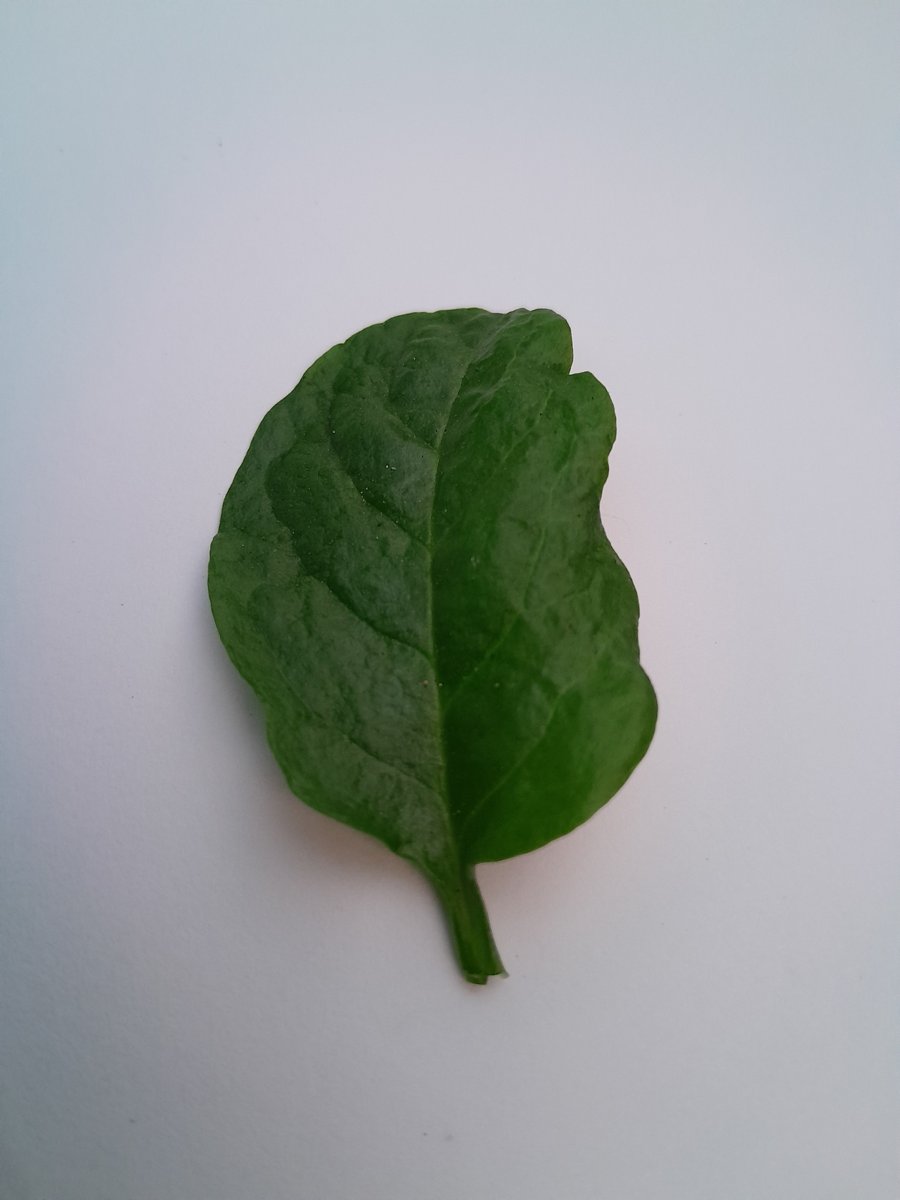
Label: Healthy-Leaf